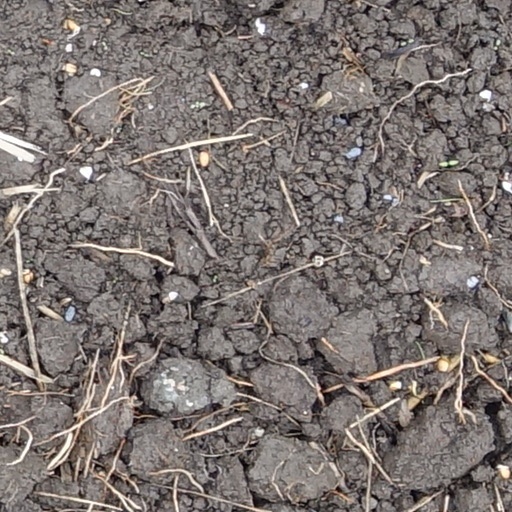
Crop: wheat